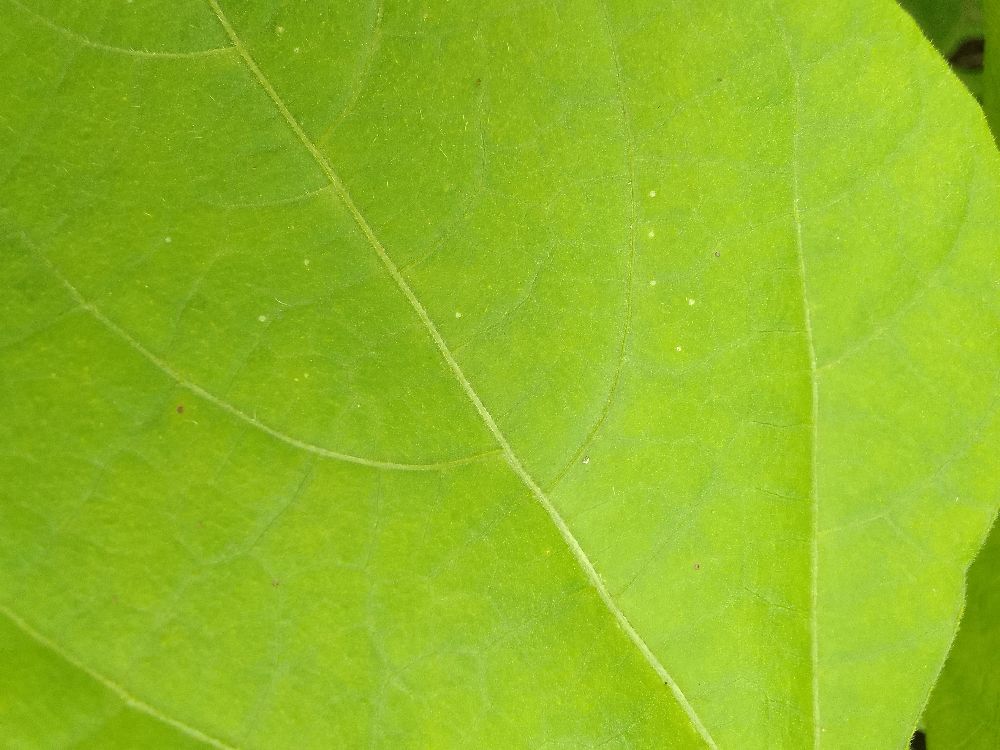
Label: healthy